NASA Pathfinder

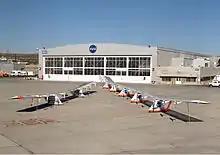
Pathfinder Plus (left) and Helios Prototype (right) on the Dryden ramp

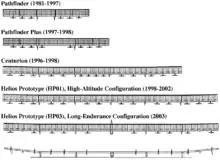
Solar Aircraft Evolution through the ERAST Program

"This article contains material that originally came from the web article by Greg Goebel, which exists in the Public Domain."